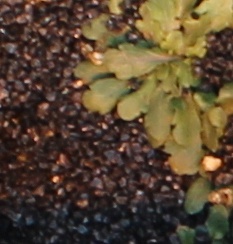
Label: Horseweed